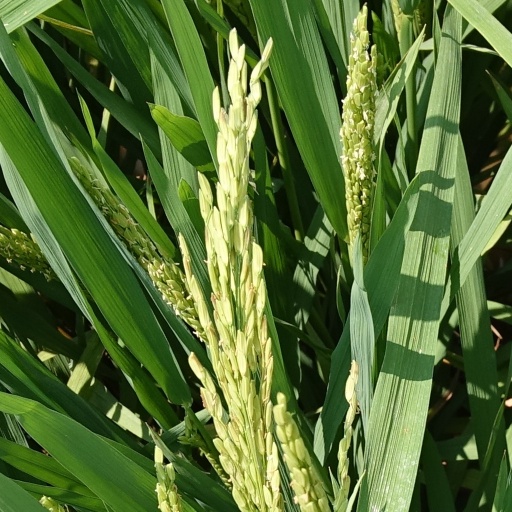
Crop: rice